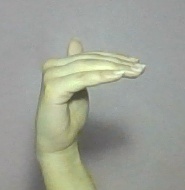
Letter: khaa